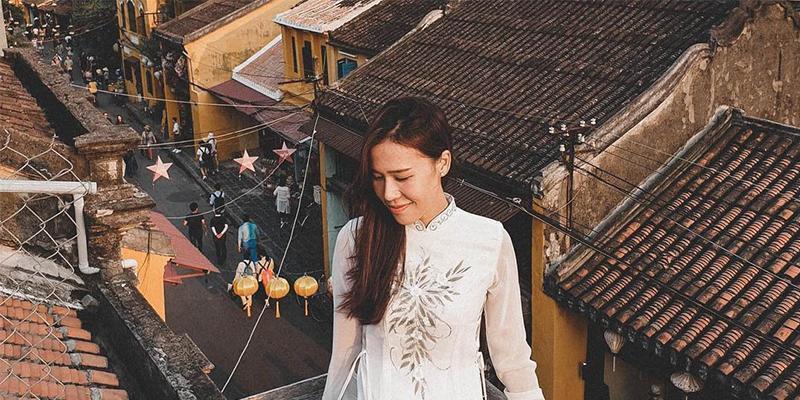
có một cô gái xuất hiện ở khu vực ban công của một toà nhà